Cartier (jeweler)

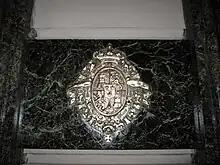
Royal Warrant of the King of Spain in Cartier, Fifth Avenue

From its inception, Empress Eugénie was a valued client of Louis-François Cartier and Alfred Cartier, which solidified the reputation of the jeweler. Princess Mathilde, a relative of Napoleon I and cousin of Emperor Napoleon III, made her initial purchase in 1856 and maintained her loyalty as a customer. The diamond tiara adorned with olive leaf motifs that Princess Marie Bonaparte wore highlighted the splendor of the Bonaparte family. She wore Cartier jewelry during her marriage to Prince George of Greece. An opulent diamond necklace with red hues was commissioned for Maharaja Bhupinder Singh of Patiala, who presented it to his maharani. The Duke of Windsor commissioned jewelry for Wallis Simpson, including a "Flamingo" brooch, a "Draperie" necklace, and a three-dimensional "panther". Grace Kelly possessed a diverse collection of jewelry, including her engagement ring from Prince Rainier III in 1955, princely emblems, various brooches, and clips she wore at the birth of Prince Albert. The Duchess of Cambridge wore a Cartier tiara from 1936 on her wedding day, which was originally commissioned by King George VI for his wife and later gifted to Elizabeth on her 18th birthday.